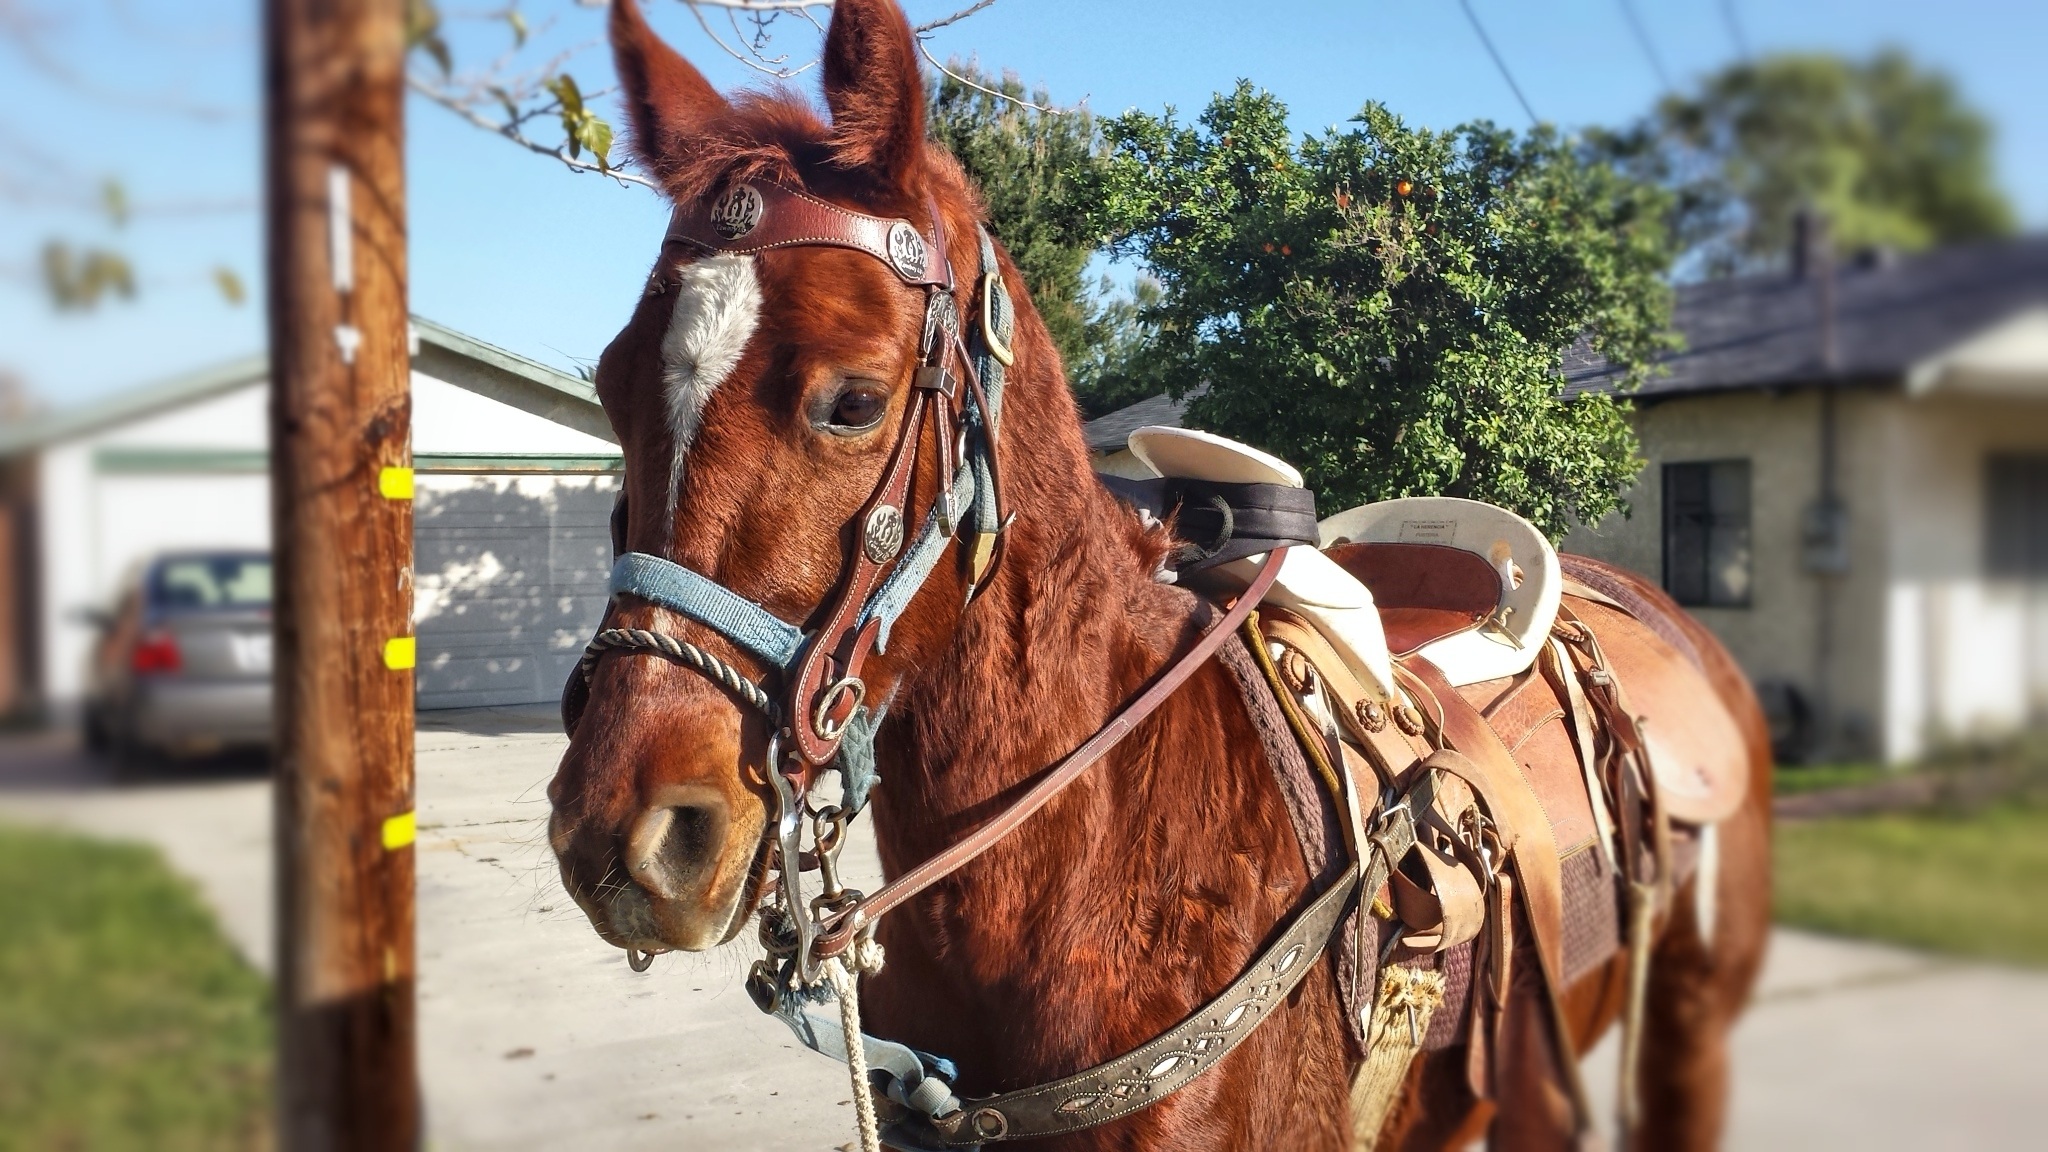
nature, countryside, animal, cute, country, rural, portrait, livestock, ranch, horse, brown, rein, mammal, stallion, freedom, agriculture, equestrian, bridle, equine, outdoors, head, mare, domestic, elegance, horse head, horse portrait, farm animals, equestrianism, pack animal, eventing, horse like mammal, horse harness, horse tack, animal sports, english riding, equestrian sport